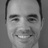
Emotion: happy